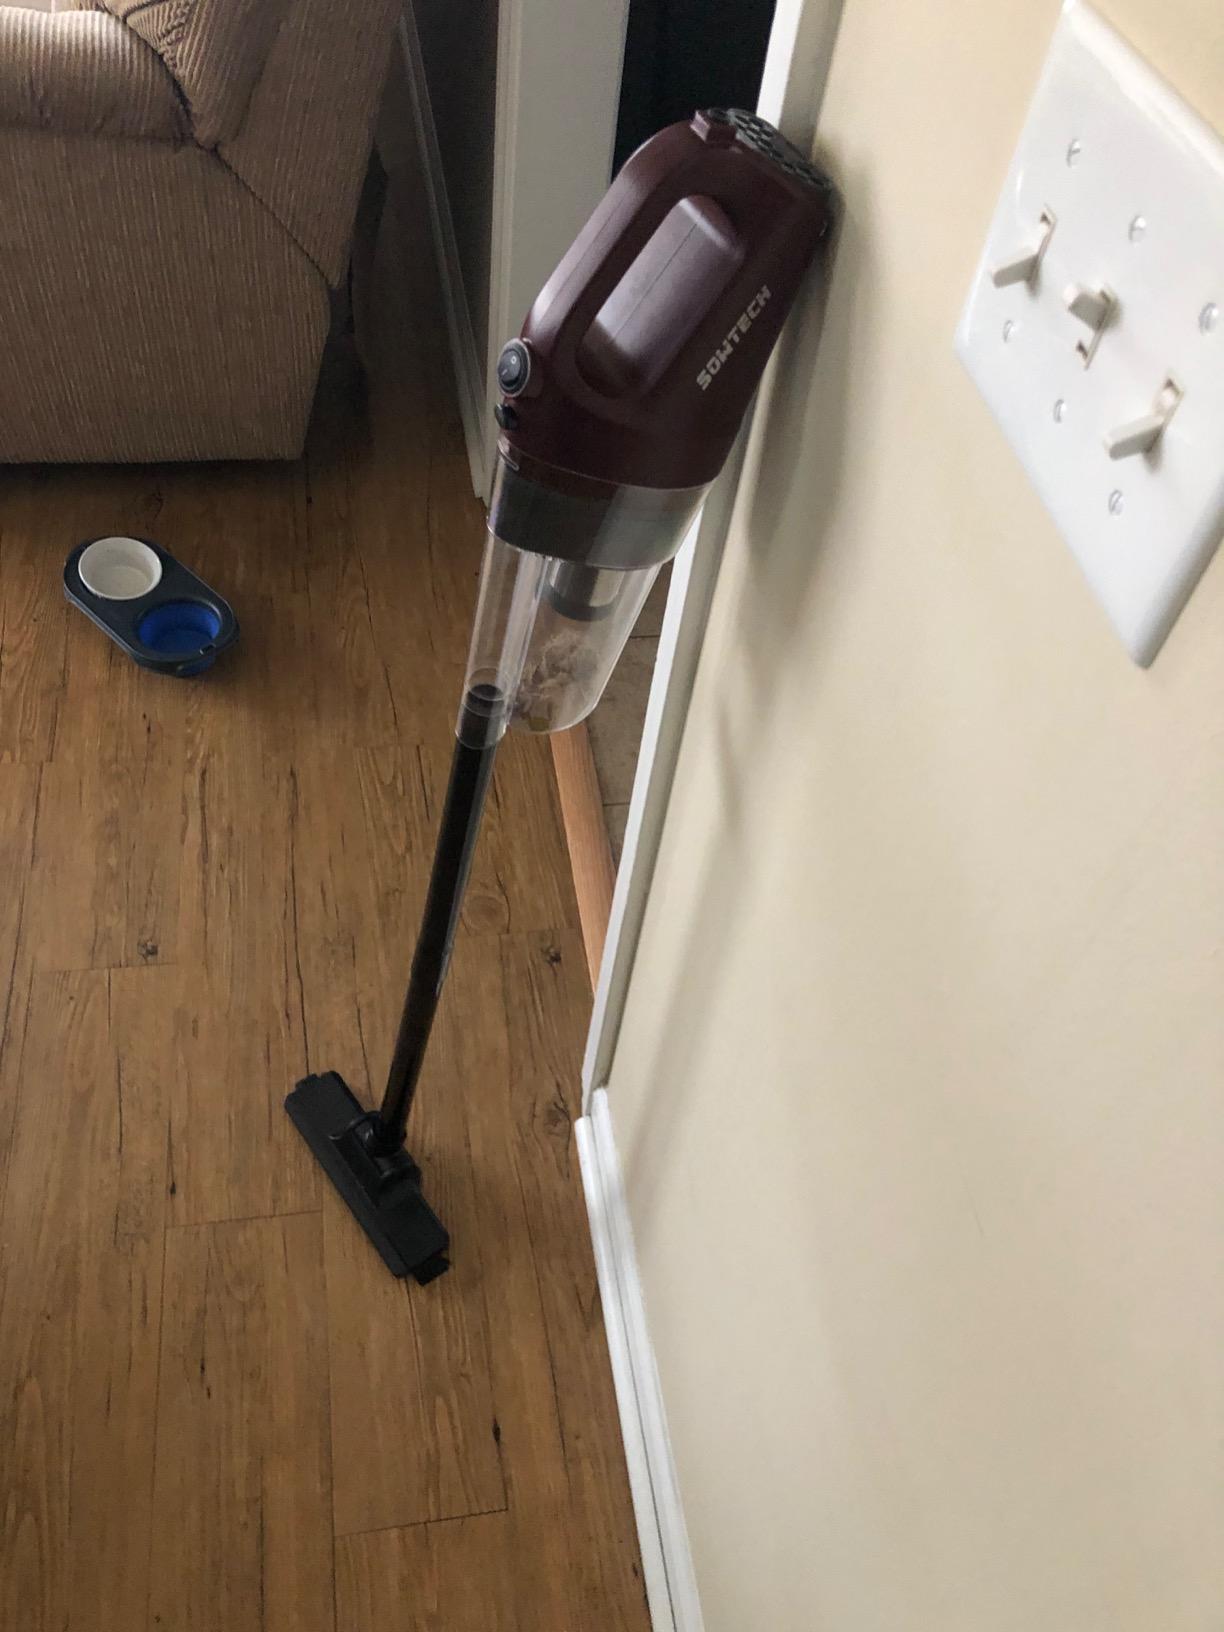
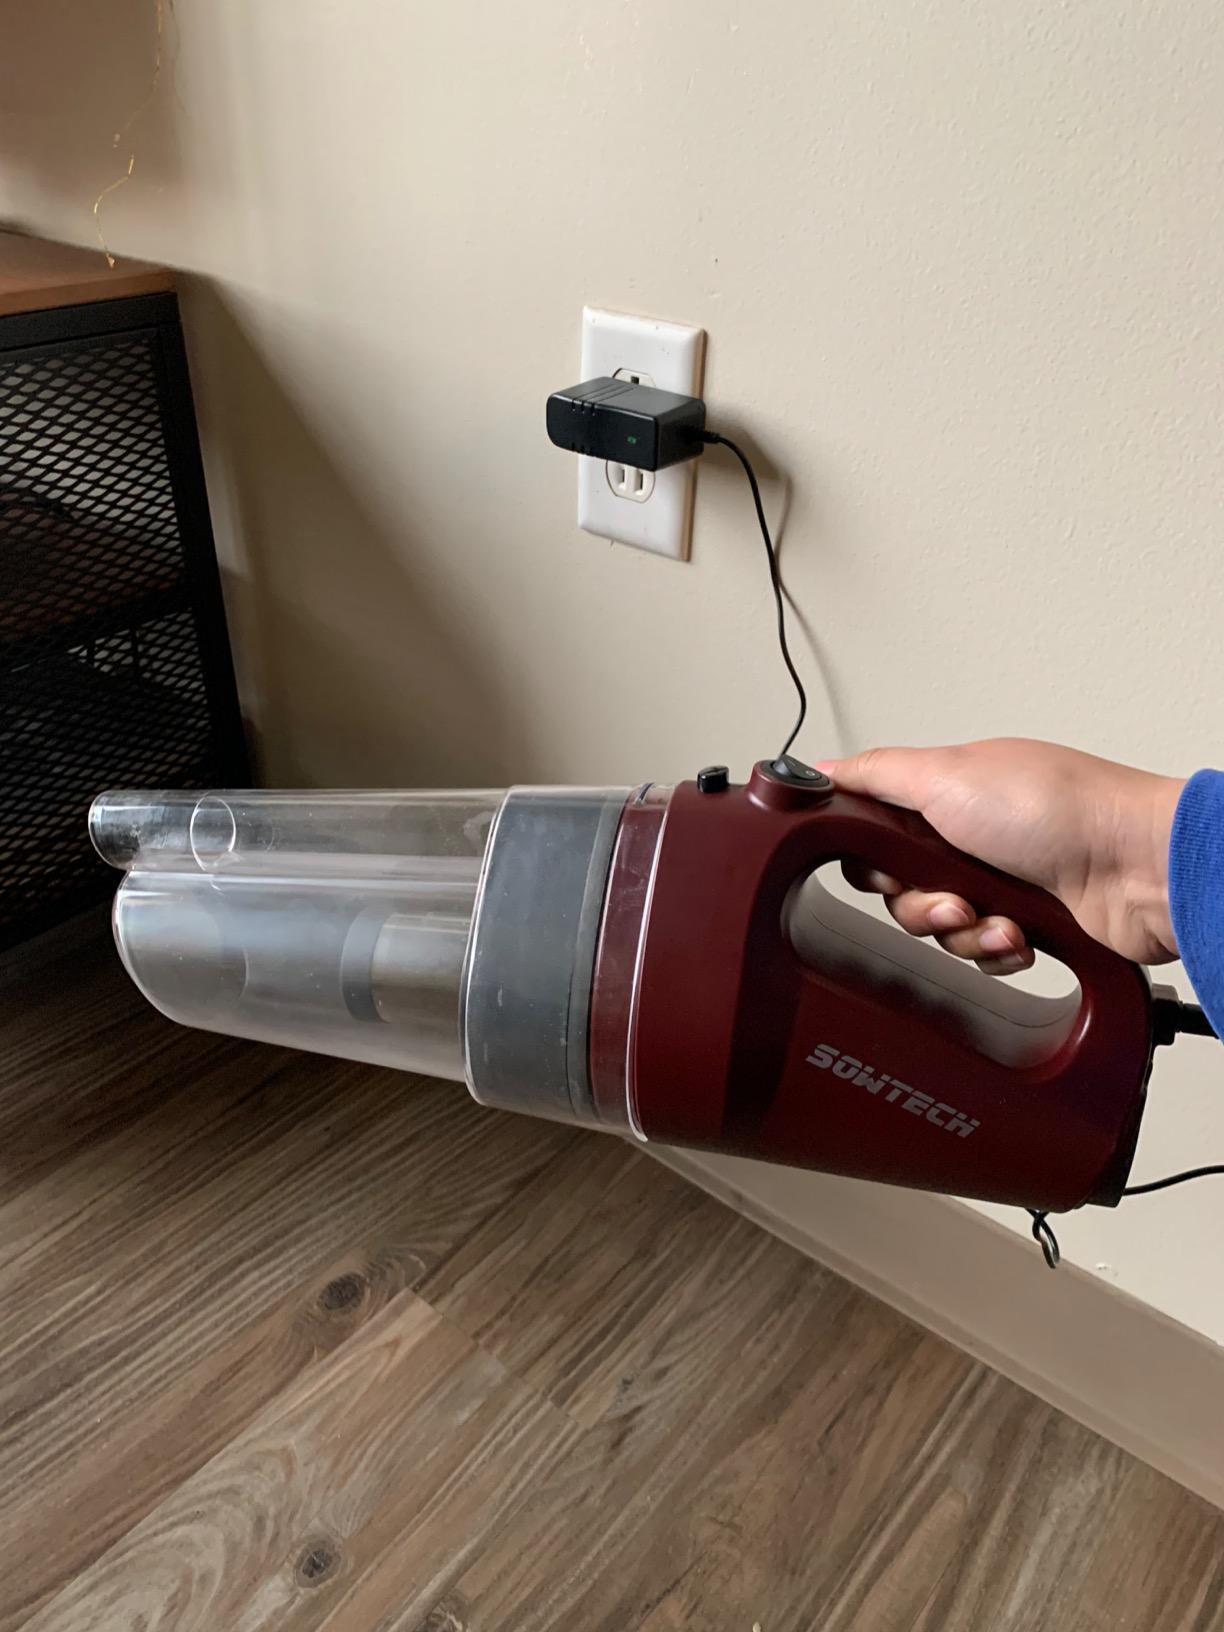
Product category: items_vacuum
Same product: yes